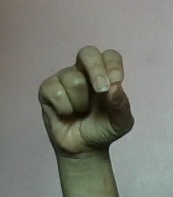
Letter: gaaf